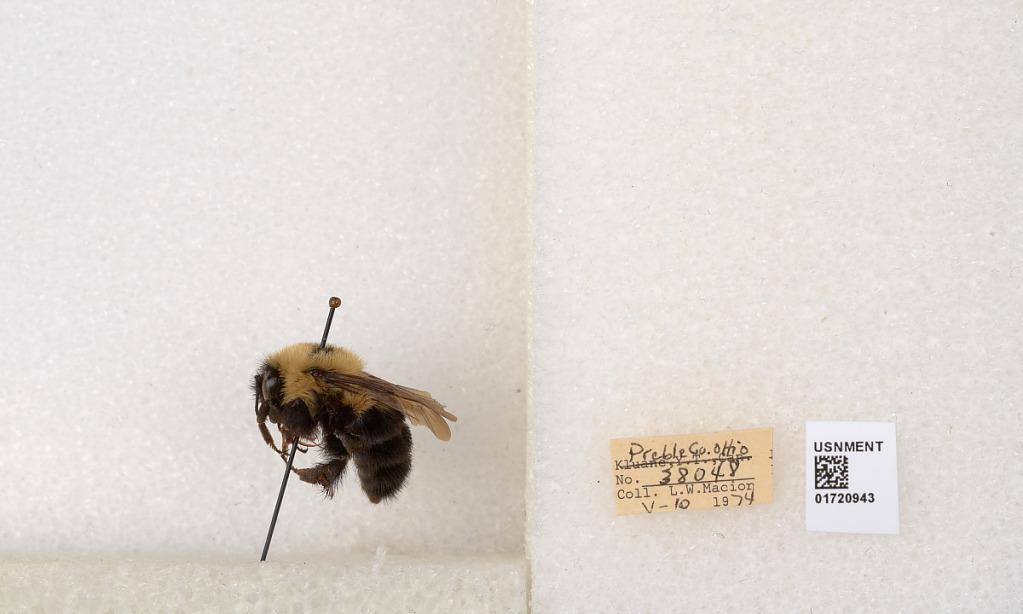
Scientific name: Bombus bimaculatus Cresson
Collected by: L. Macior
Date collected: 1974-5-10
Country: United States
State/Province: Ohio
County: Preble
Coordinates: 39.7416, -84.648